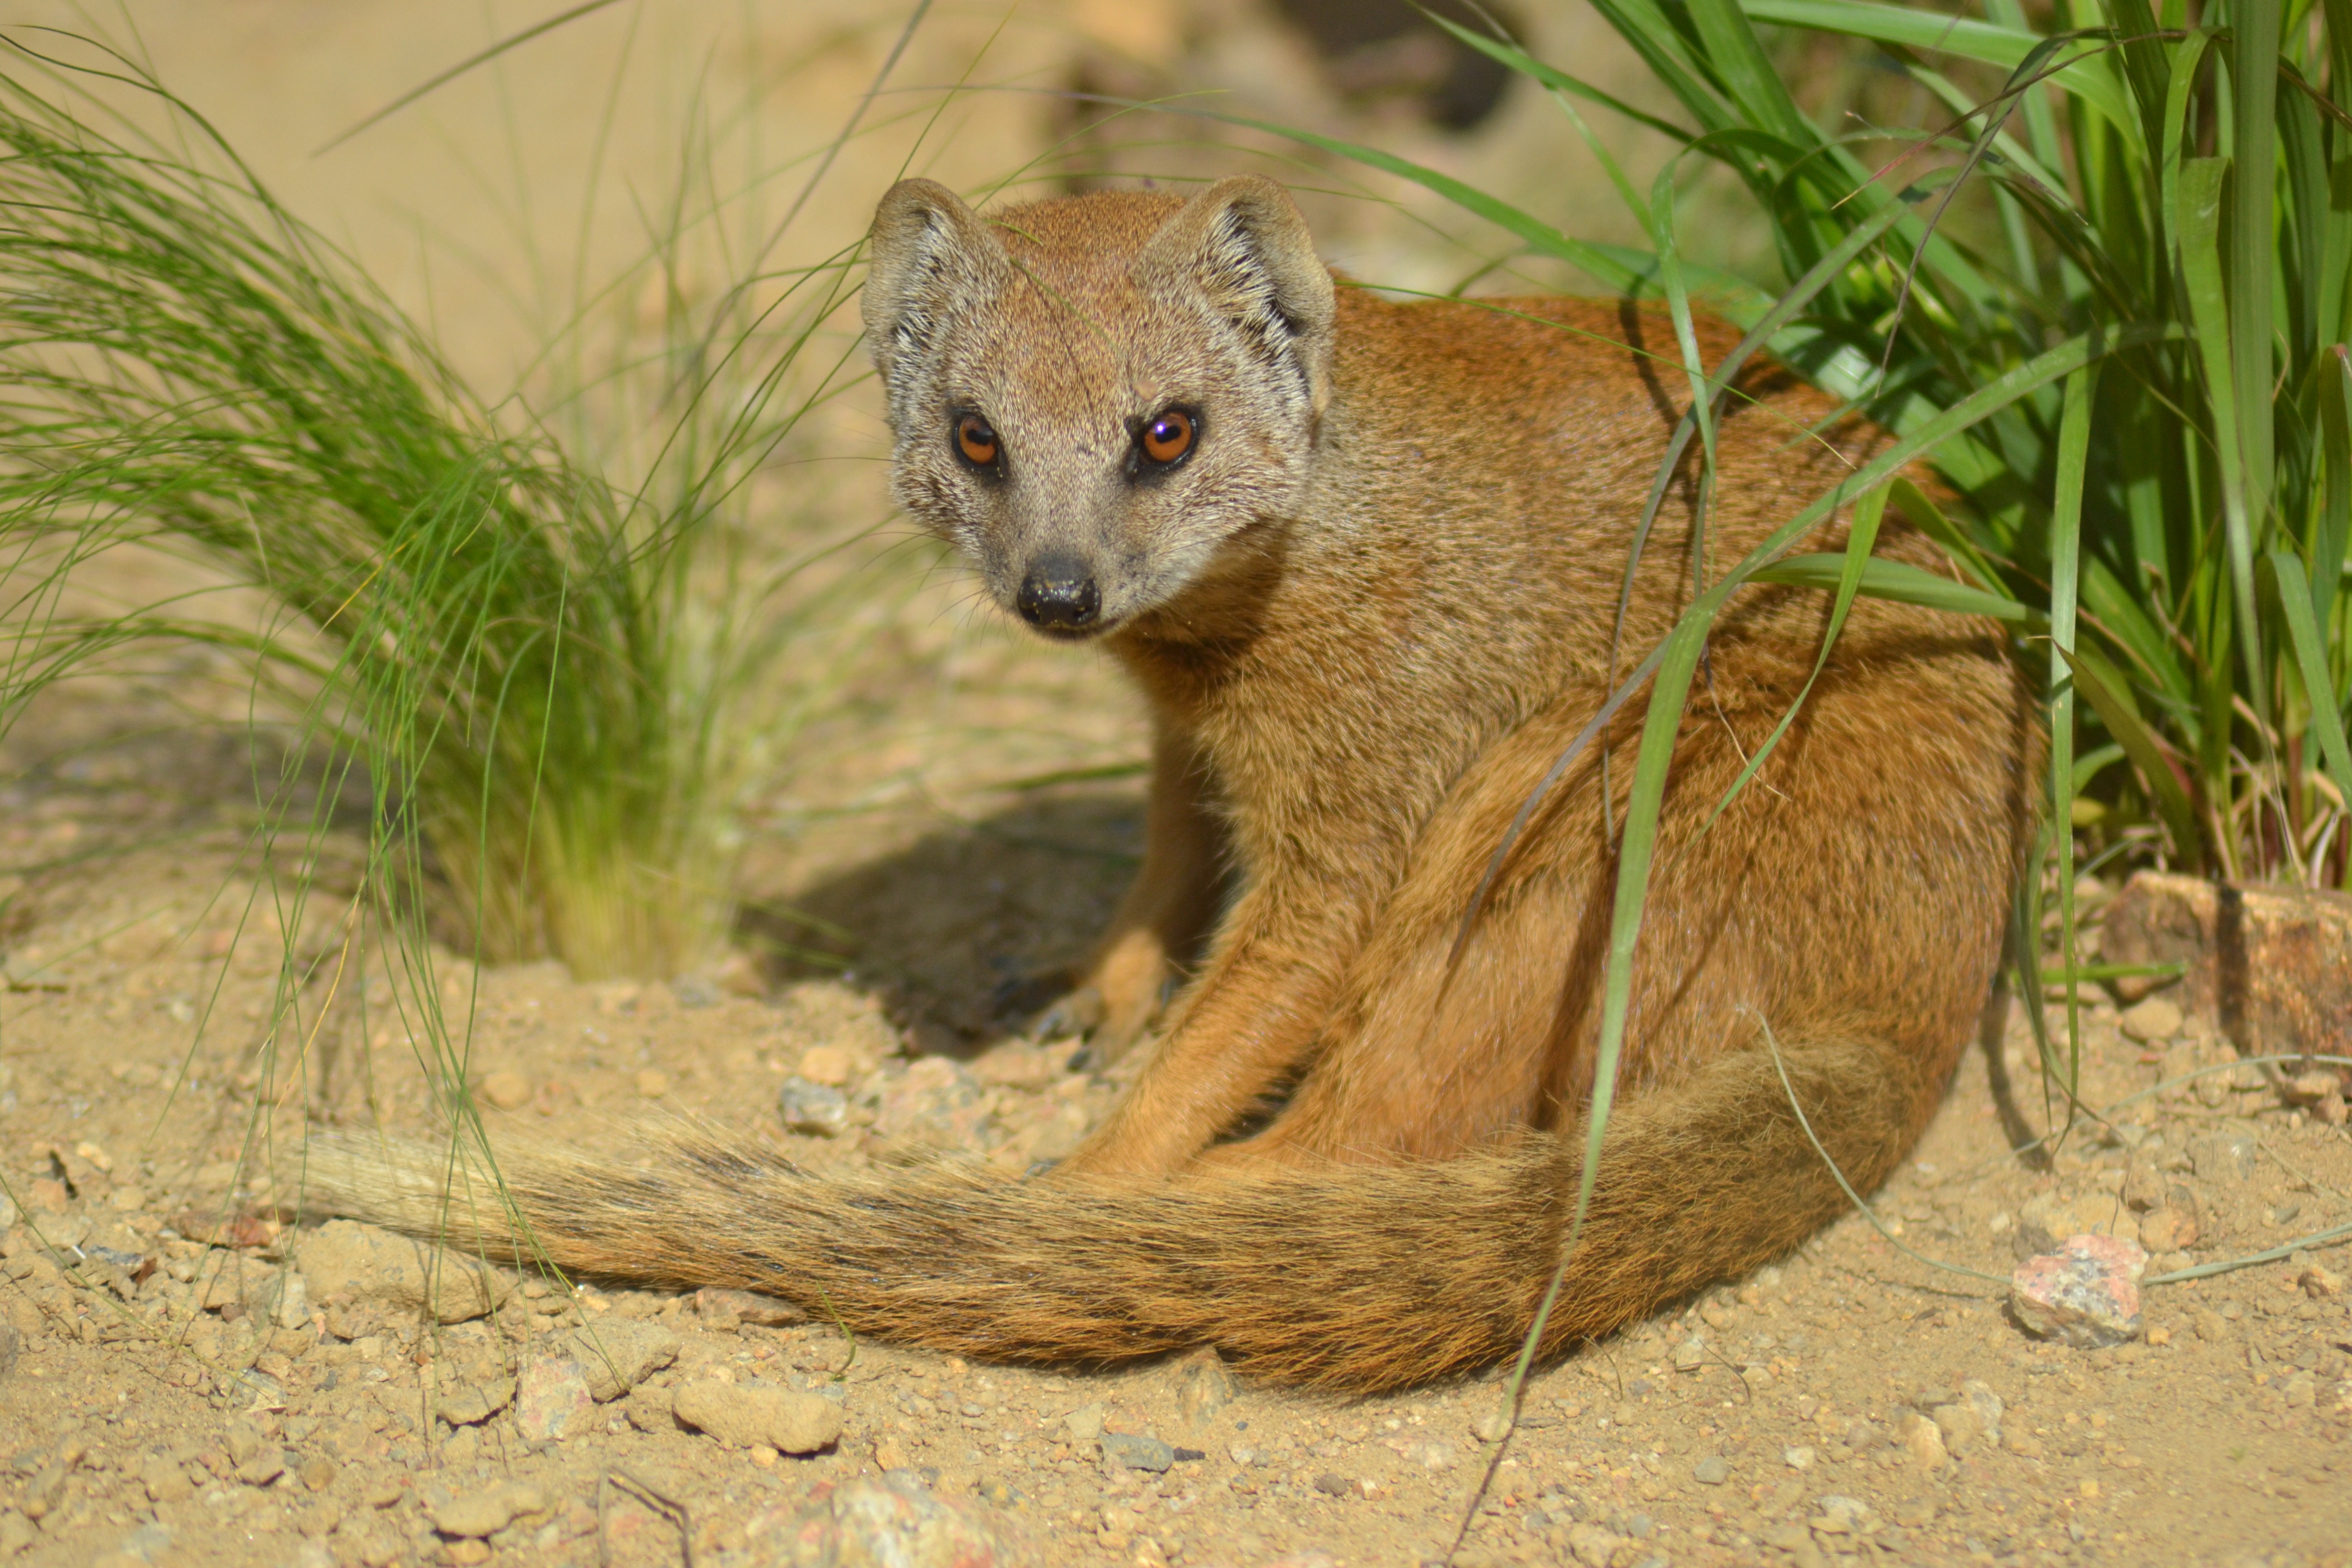
wildlife, fur, small, africa, mammal, fauna, close up, vertebrate, detail, carnivore, meerkat, mongoose, yellow mongoose, viverridae, cynictis penicillata